Nysø Manor

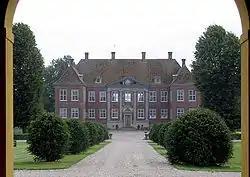

Nysø Manor, located near Præstø in the southeast of the Danish island of Sealand, was built in 1673 for Jens Lauridsen, a local functionary. It now houses the Thorvaldsen Collection, a group of works by the Danish sculptor Bertel Thorvaldsen, who lived and worked there in his later years.